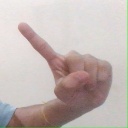
अक्षर: ए